Euston railway station

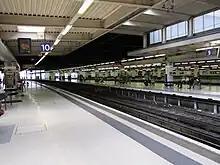
Platforms

The station is a long, low structure, wide and deep under a high roof. It opened with integrated automatic ticket facilities and a range of shops; the first of its kind for any British station. The plan to construct offices above the station whose rents would help fund the cost of the rebuilding was scrapped after a government White Paper was released in 1963 that restricted the rate of commercial office development in London.